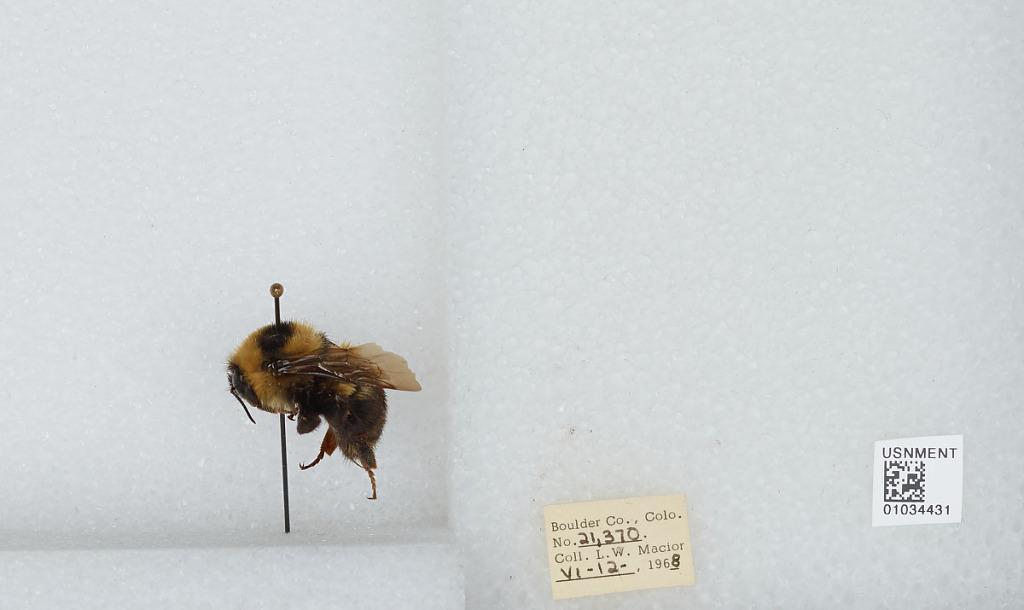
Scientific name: Bombus (Cullumanobombus) rufocinctus Cresson
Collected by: L. Macior
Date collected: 1968-6-12
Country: United States
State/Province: Colorado
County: Boulder
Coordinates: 39.9672, -105.259